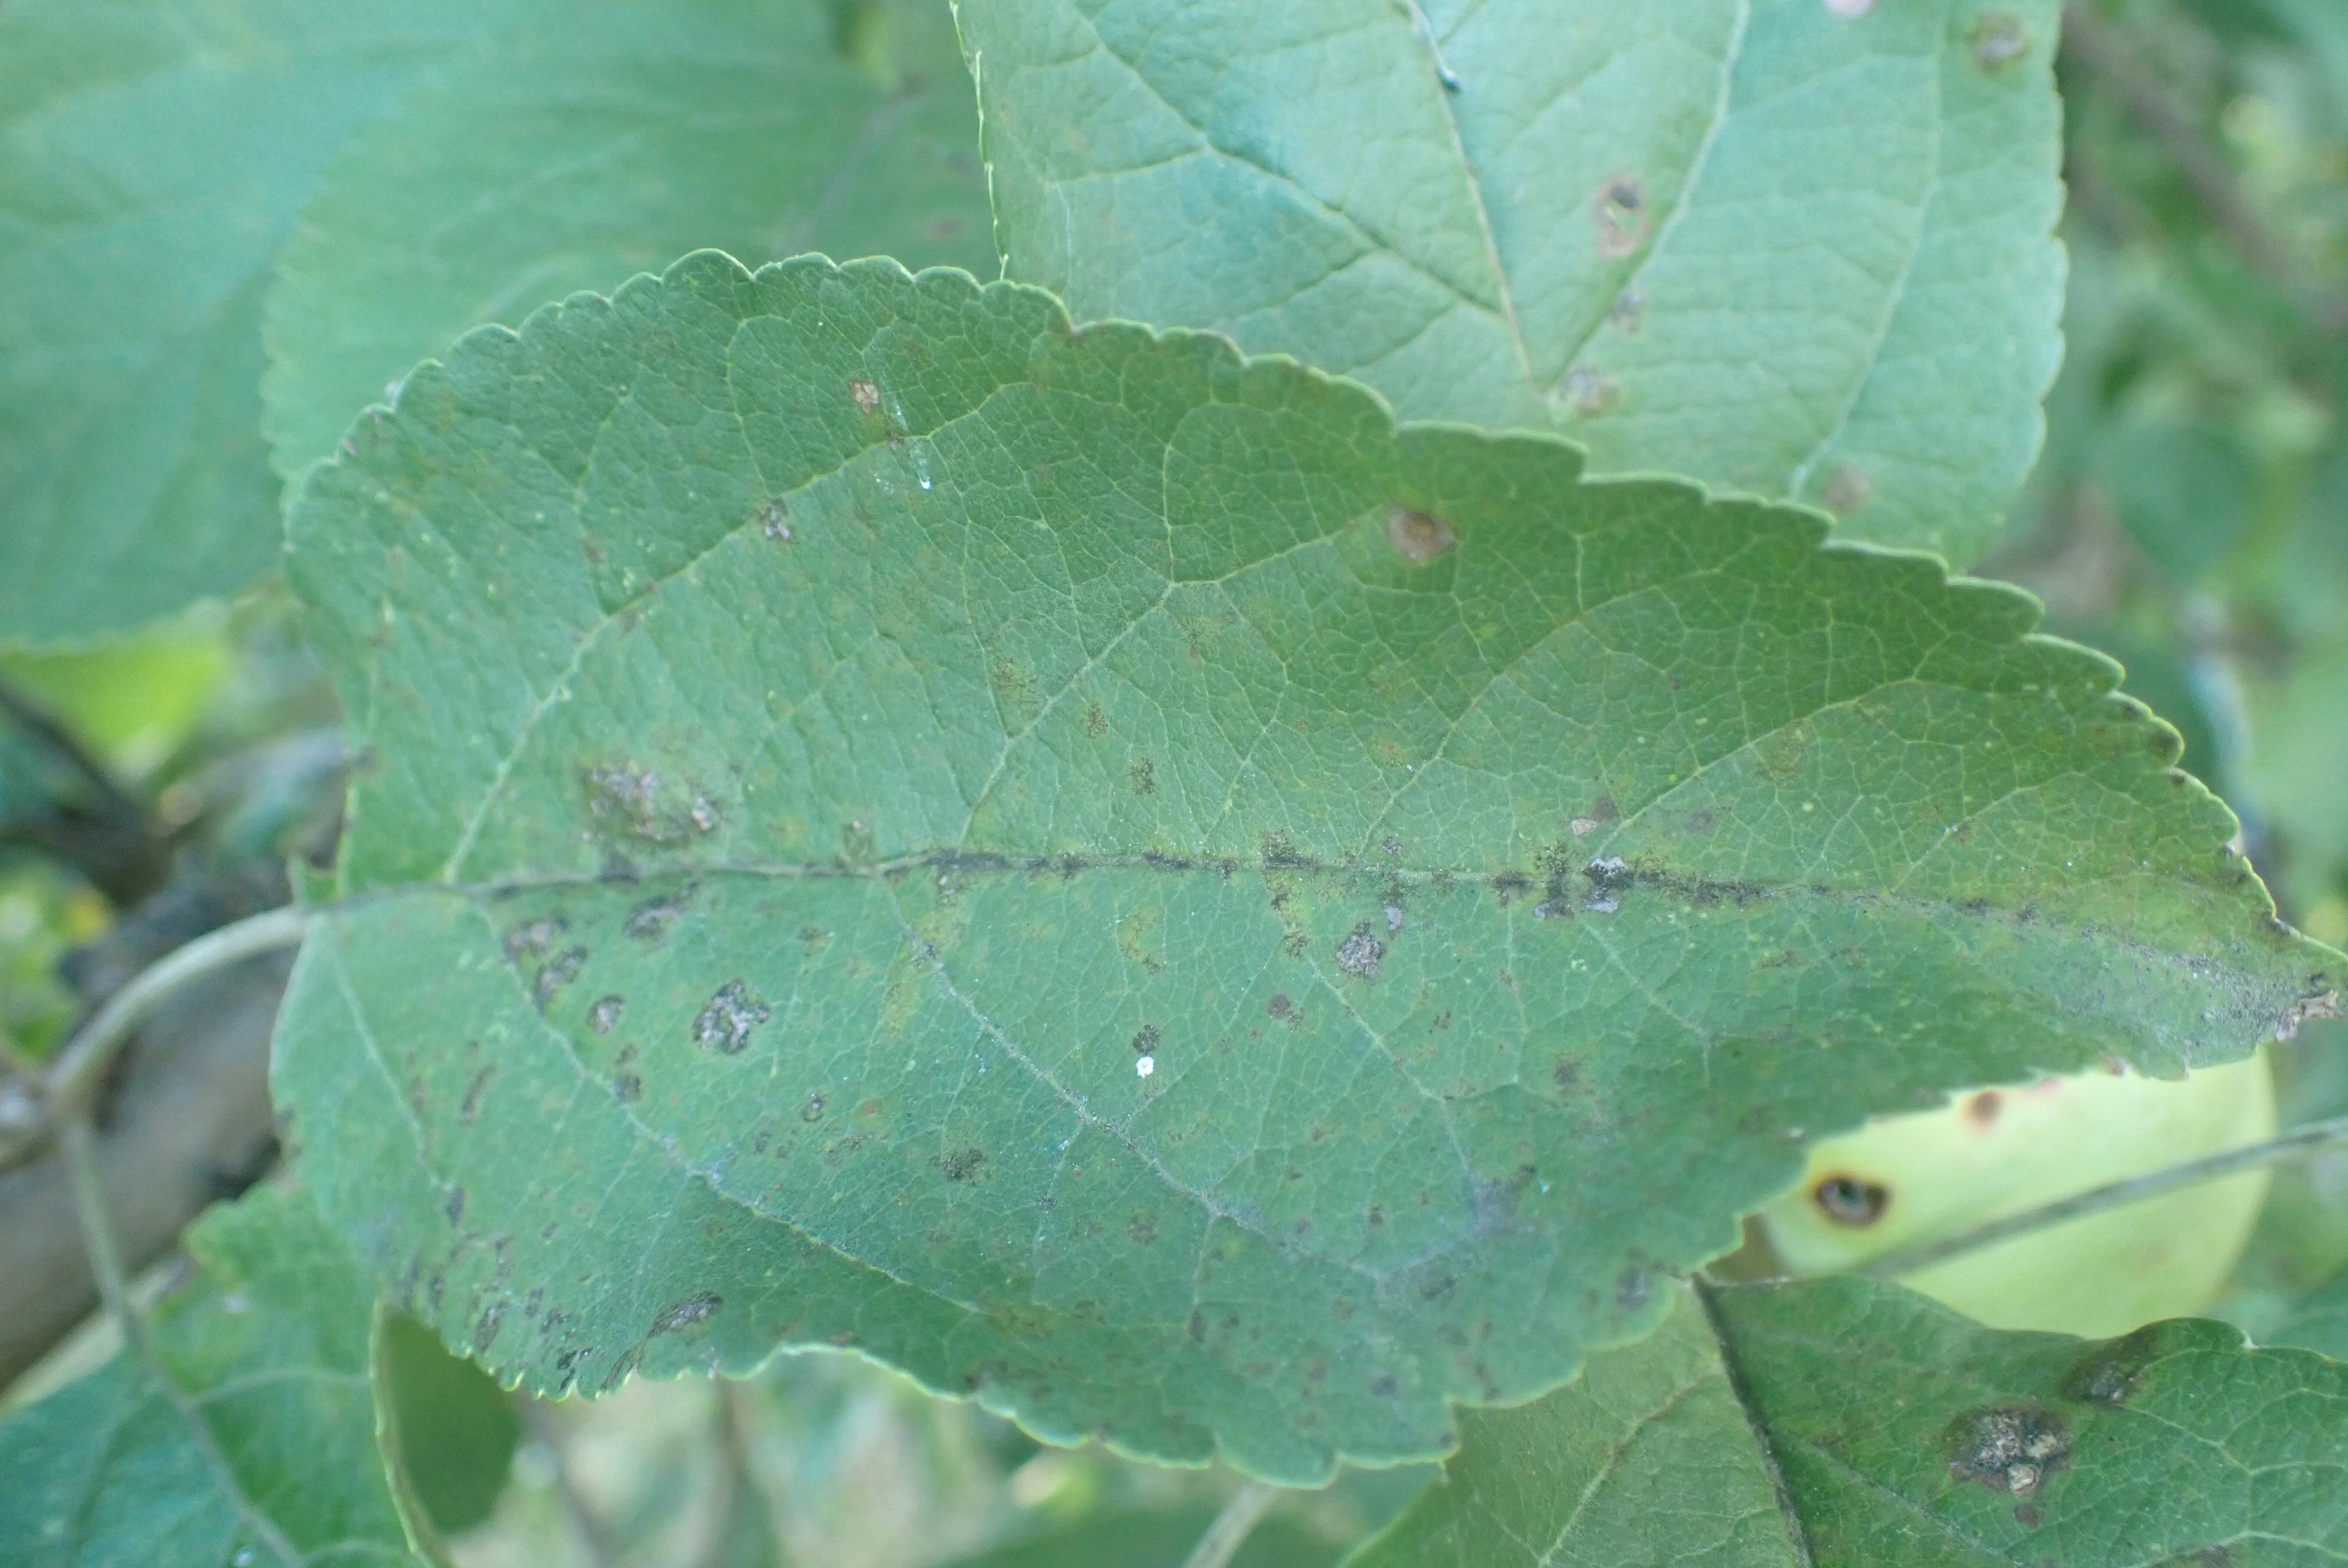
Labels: scab, frog_eye_leaf_spot